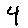
Label: 4